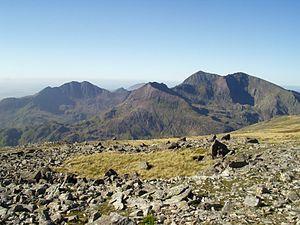
Le massif Snowdon est un des trois principaux massifs montagneux de Snowdonia, en Galles du Nord, incluant des sommets à plus de 3 000 pieds d'altitude, avec le Glyderau et le Carneddau. Il culmine au mont Snowdon, plus haut sommet du pays de Galles à 1 085 mètres d'altitude.